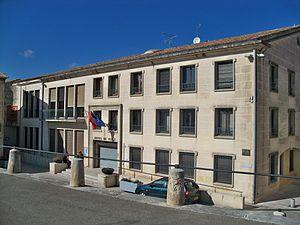
mairie d'Aramon (30)
Aramon ou Aramoun est une commune française située dans le département du Gard, en région Occitanie.